Johns Island (Washington)

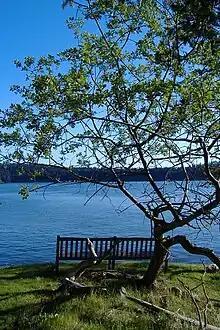

Johns Island is one of the San Juan Islands in San Juan County, Washington. It lies just east of Stuart Island and north of Spieden Island. Johns Island is home to Camp Nor'wester, a summer camp for children on the west end of the island, and several dozen private vacation cabins on the east end of the island. It has a land area of 0.9083 km (0.3507 sq mi, or 224.45 acres). As with many of the outlying San Juan Islands, Johns Island does not have electricity or plumbing. There was a resident population of five persons as of the 2000 census.